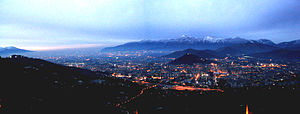
Nocera Inferiore
Nocera Inferiore er en italiensk by i Campania i Salerno-provinsen. Byen har 45.784 indbyggere og er beliggende på jernbanen mellem Napoli og Salerno.